Tifnout

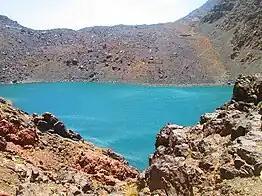
Ifni Lake "Tifnout Lake" - Tifnout

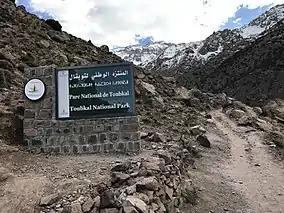
Toubkal National Park

South of Toubkal National Park, Mount Adrar N’Dern is a 4,001 m peak southeast of Jbel Toubkal in the Western High Atlas.